Kate Omenugha

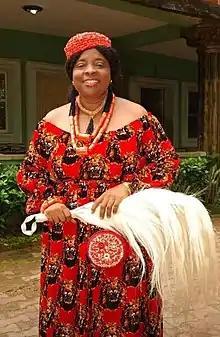

Kate Azuka Omenugha (born 30 January 1965) is a Nigerian professor, educator and politician who has been the acting-vice chancellor of the Chukwuemeka Odumegwu Ojukwu University, Anambra State. She was the Commissioner of Basic Education, Anambra State, Nigeria from 2014 to March 2022.